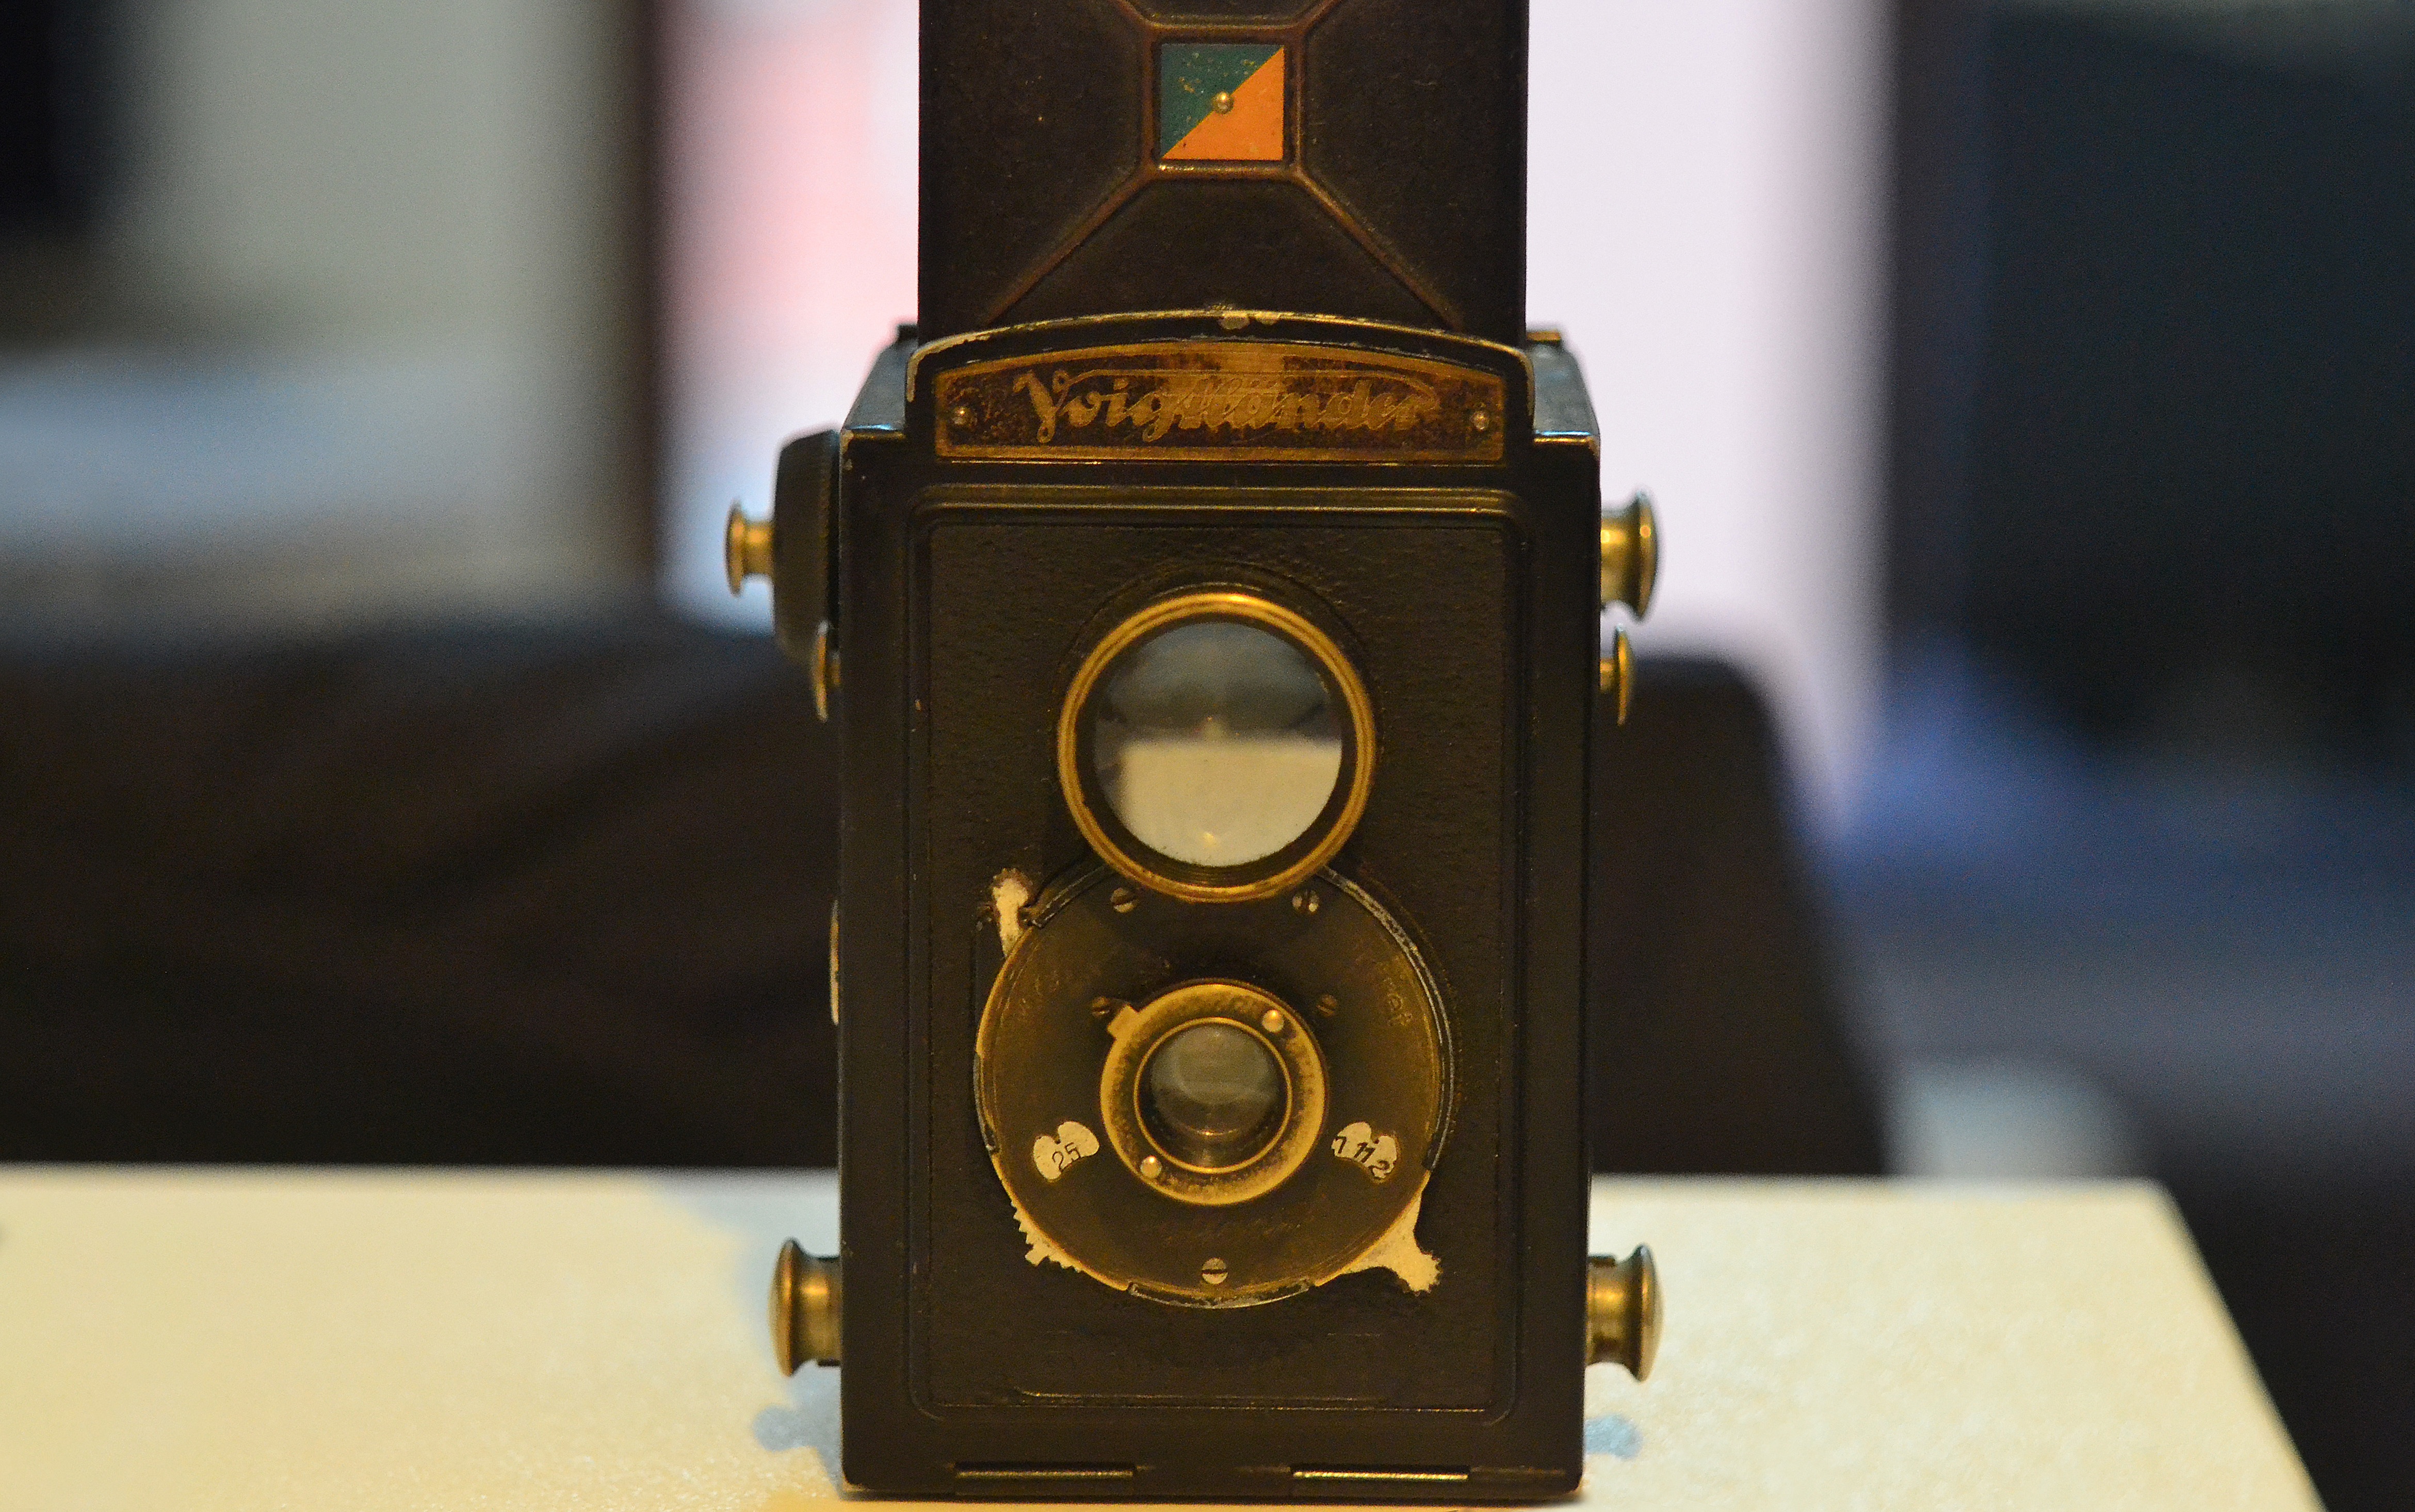
watch, light, lighting